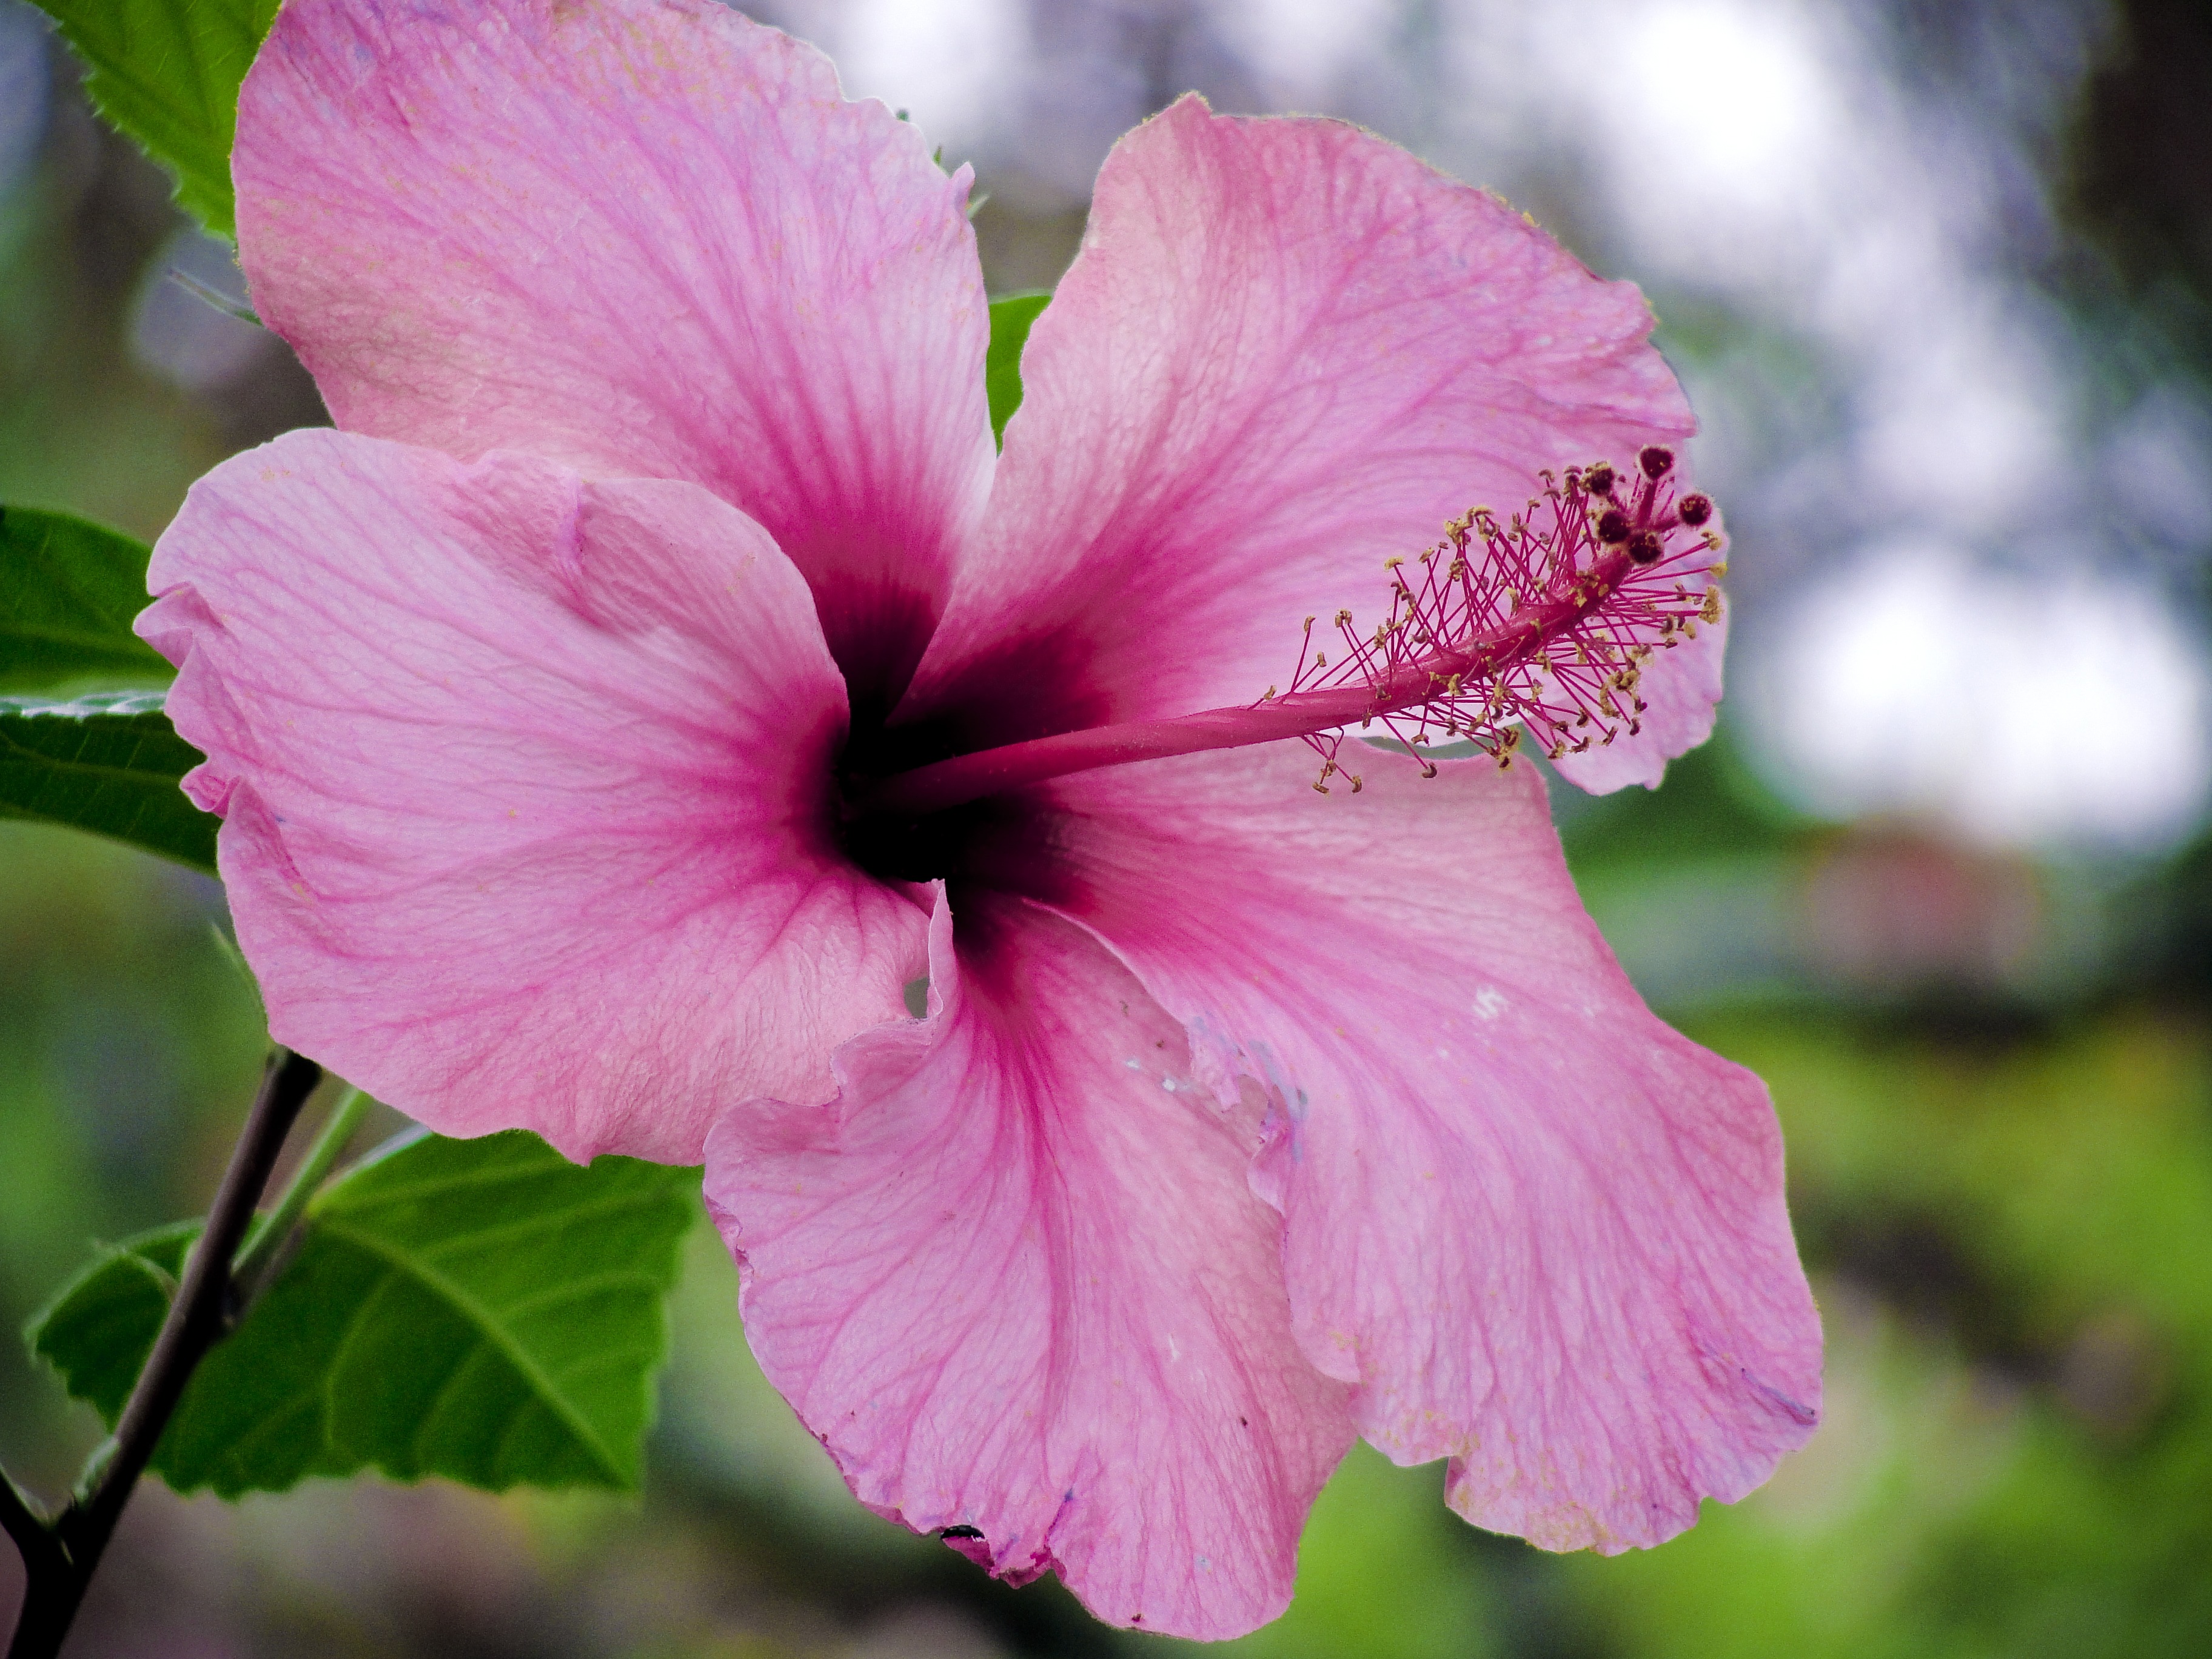
blossom, plant, stem, leaf, flower, petal, bloom, floral, environment, herb, natural, botany, agriculture, pink, flora, botanical, wildflower, outdoors, vegetation, shrub, hibiscus, horticulture, malvales, organic, macro photography, flowering plant, chinese hibiscus, land plant